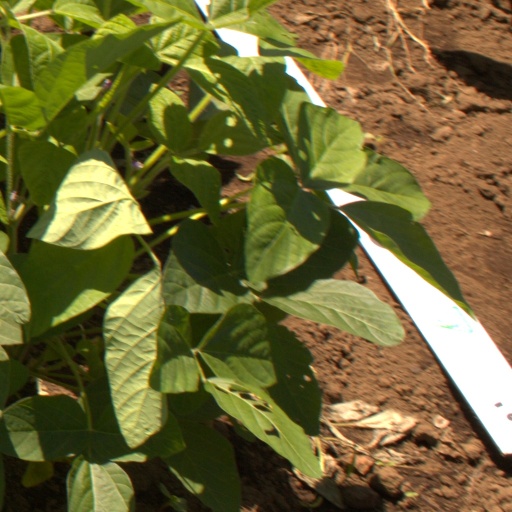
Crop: soybean